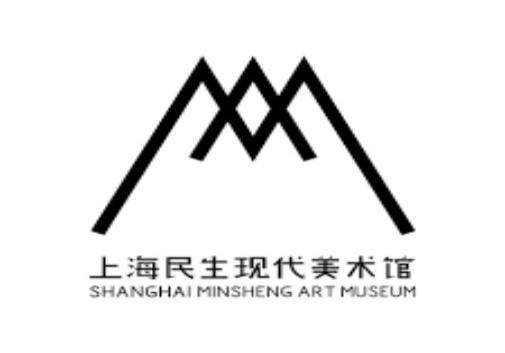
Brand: minsheng
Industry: Others